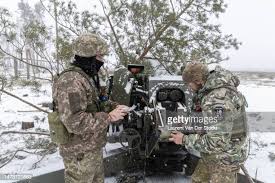
Label: Self Propelled Artillery